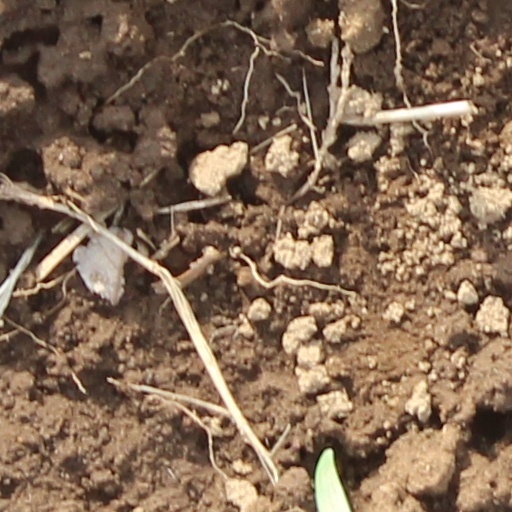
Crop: wheat